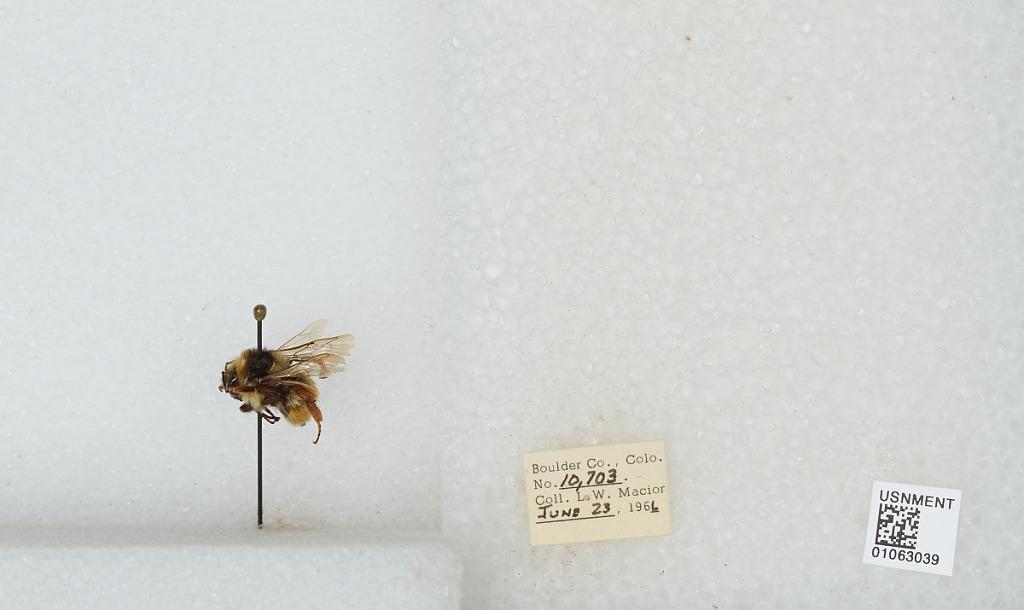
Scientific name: Bombus (Pyrobombus) bifarius Cresson
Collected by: L. Macior
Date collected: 1966-6-23
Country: United States
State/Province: Colorado
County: Boulder
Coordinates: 40.09, -105.36